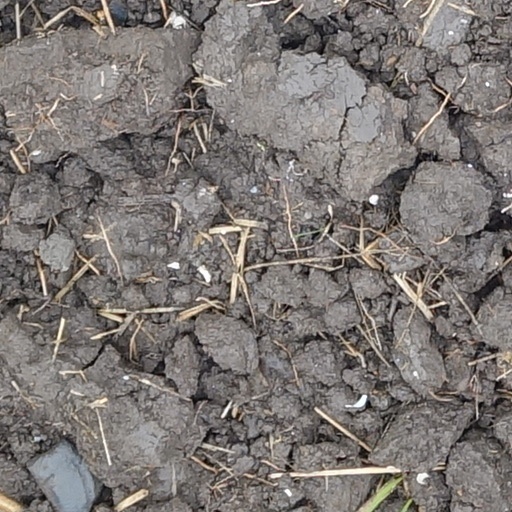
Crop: wheat